Halesowen Abbey

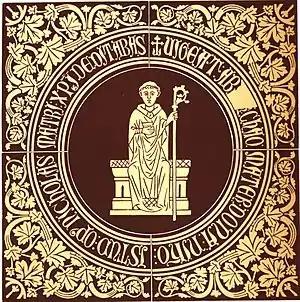
Floor tiles from Halesowen Abbey, as reconstructed by J. R. Holliday, showing an abbot, Nicholas, thought to be from the reign of Edward I. The lettering reads: ISTUD OPUS NICHOLAS MATRI CHRISTI DEDIT ABBAS VIGEAT ABSQUE CHAO MATER DONA NICHOLAO - This work Abbot Nicholas gave to the Mother of Christ that he might flourish without confusion.

Halesowen's abbots were the main channel connecting the convent to the wider Premonstratensian or Norbertine order. The paternal links between abbeys provided a hierarchical structure of supervision and discipline. As Halesowen was a daughter house of Welbeck Abbey, it was subject to canonical visitation and correction by the abbot of the mother house. The abbot of Halesowen was himself "father abbot" to Titchfield and later to Talley and Dodford and was obliged to carry out annual canonical visitations and to supervise and formally confirm the election of their heads. In 1370, for example, Richard de Hampton, Abbot of Halesowen, provided John Thorny, newly elected as abbot of Titchfield, with a letter confirming his election, which he took to William of Wykeham, Bishop of Winchester and patron of both abbeys. This initiated the benediction of Thorny at the episcopal manor, a more intimate context than the cathedral. In 1390, Abbot Richard, now old, wrote a similar letter to secure the benediction of Thorny's successor, John Romsey. In 1420 Abbot John Poole of Halesowen travelled to Titchfield Abbey to perform two tasks: to attend to the confirmation and benediction of Richard Aubrey as abbot of the daughter hose and to carry out a canonical visitation. He was assisted by John Ultyng, Abbot of Dureford Abbey in Sussex, a short distance east of Titchfield. The visitation, signed off on 12 June, seems to have concentrated on accounting for Titchfield's assets and liabilities. There was no cash in the treasury and the debts came to £62 0s. 6d., although the house was owed £43 4s. The valuables in the sacristry and treasury were counted: one silver-gilt ciborium, two large silver-gilt chalices and twelve others, of which six were gilded, a large Gospel book adorned with various relics, a silver-gilt vessel set on feet and filled with relics, a large silver-gilt cross with images of Mary and St John, set on a large stand, and so on, to the 84 silver spoons. The livestock on various manors was also counted: 34 horses, 10 draught horses, 4 colts, 154 oxen, 7 bulls, 69 cows, 17 heifers (young cows), 10 bullocks (young and or castrated bulls), 28 yearlings, 29 calves, 381 muttons, 207 "hurtis et muricis," 121 hoggets, 100 lambs, 17 boars, 24 sows, 33 pigs, 126 hogs (castrated male pigs, and 89 suckling pigs. It is possible this precise accounting was to establish a marker for the new abbacy.